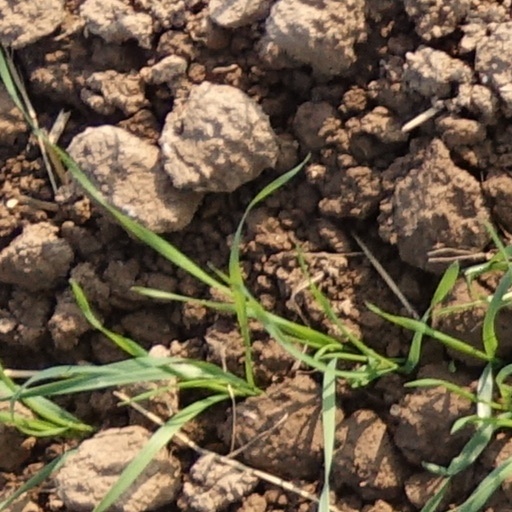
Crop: wheat